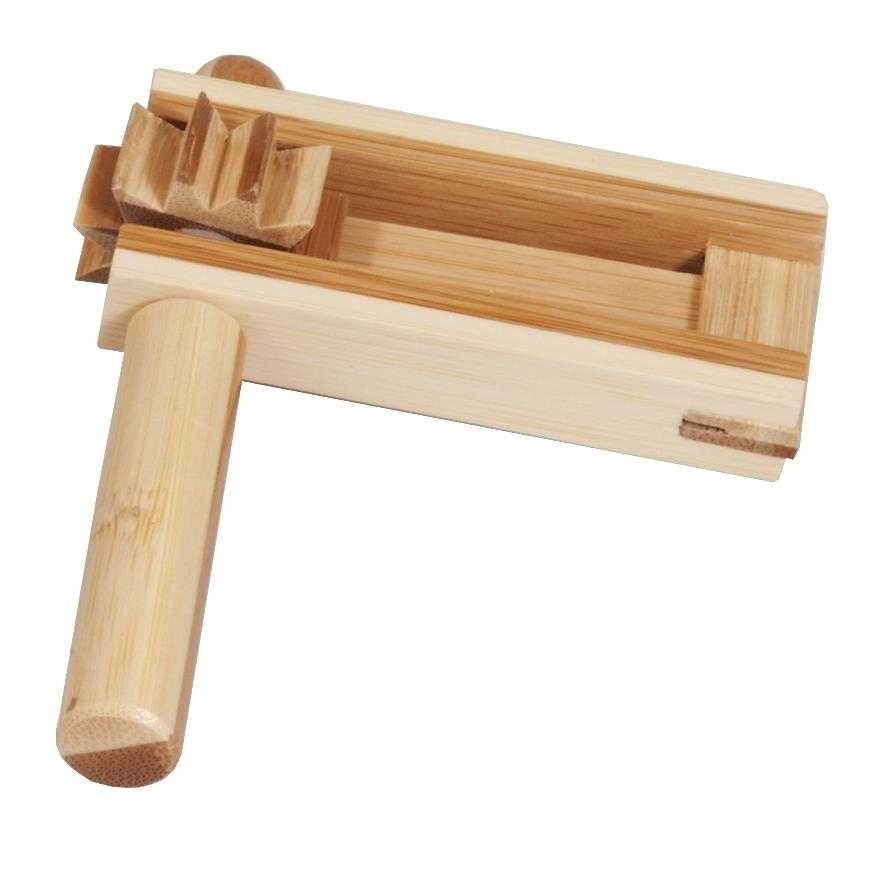
Zornaitoare Bambus
Vârsta recomandată: + 3 ani. Confecționată din lemn și materiale non-toxice, cu vopsele non-toxice, conform reglementărilor EN71&ASTM. Contraindicat copiilor mai mici de 3 ani. Conține p ă rți mici. Pericol de sufocare. A se utiliza sub directa supraveghere a unei persoane adulte. Producător: Fridolin, Germania.
Brand: Fridolin
Category: Toys & Games > Toys > Musical Toys > Drums & Percussion Instruments